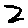
Label: 2